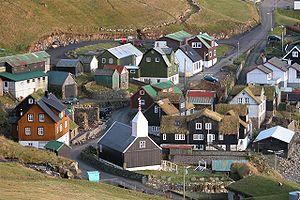
Une toiture végétale également appelée toiture végétalisée, toit végétalisé, toit vert ou plus scientifiquement PCVH est une toiture aménagée en toit-terrasse ou penthouse appartement, recouverte de végétation, alternative à des matériaux couramment utilisés, comme les tuiles, le bois ou les tôles.